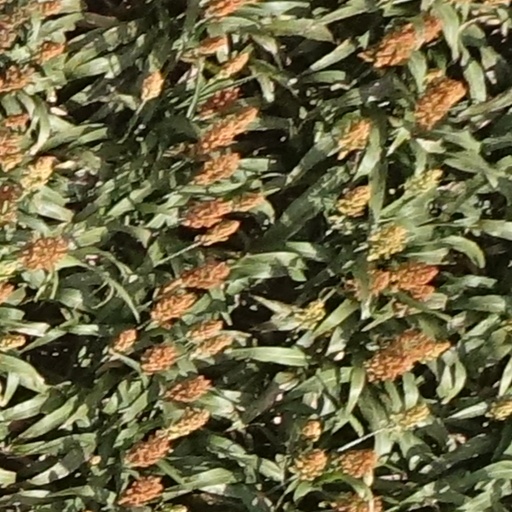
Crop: sorghum